Impact of culture on aviation safety

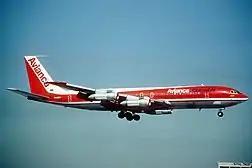
HK-2016, the Boeing 707 involved in the Avianca 052 crash.

On March 27, 1977, two Boeing 747 passenger jets, KLM Flight 4805 and Pan Am Flight 1736, collided on the foggy runway at Los Rodeos Airport (now Tenerife North Airport), on the Spanish island of Tenerife, Canary Islands, killed at least 583 people, making it the deadliest accident in aviation history. Before takeoff, the KLM flight engineer expressed his concern about the Pan Am not being clear of the runway by asking the pilots in his own cockpit, "Is he not clear, that Pan American?" The KLM captain emphatically replied "Oh, yes" and continued with the takeoff, snubbing the junior officer's concern. This event led to widespread establishment of crew resource management as a fundamental part of airline pilots' training.